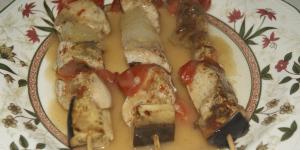
brocheta de pollo lekue